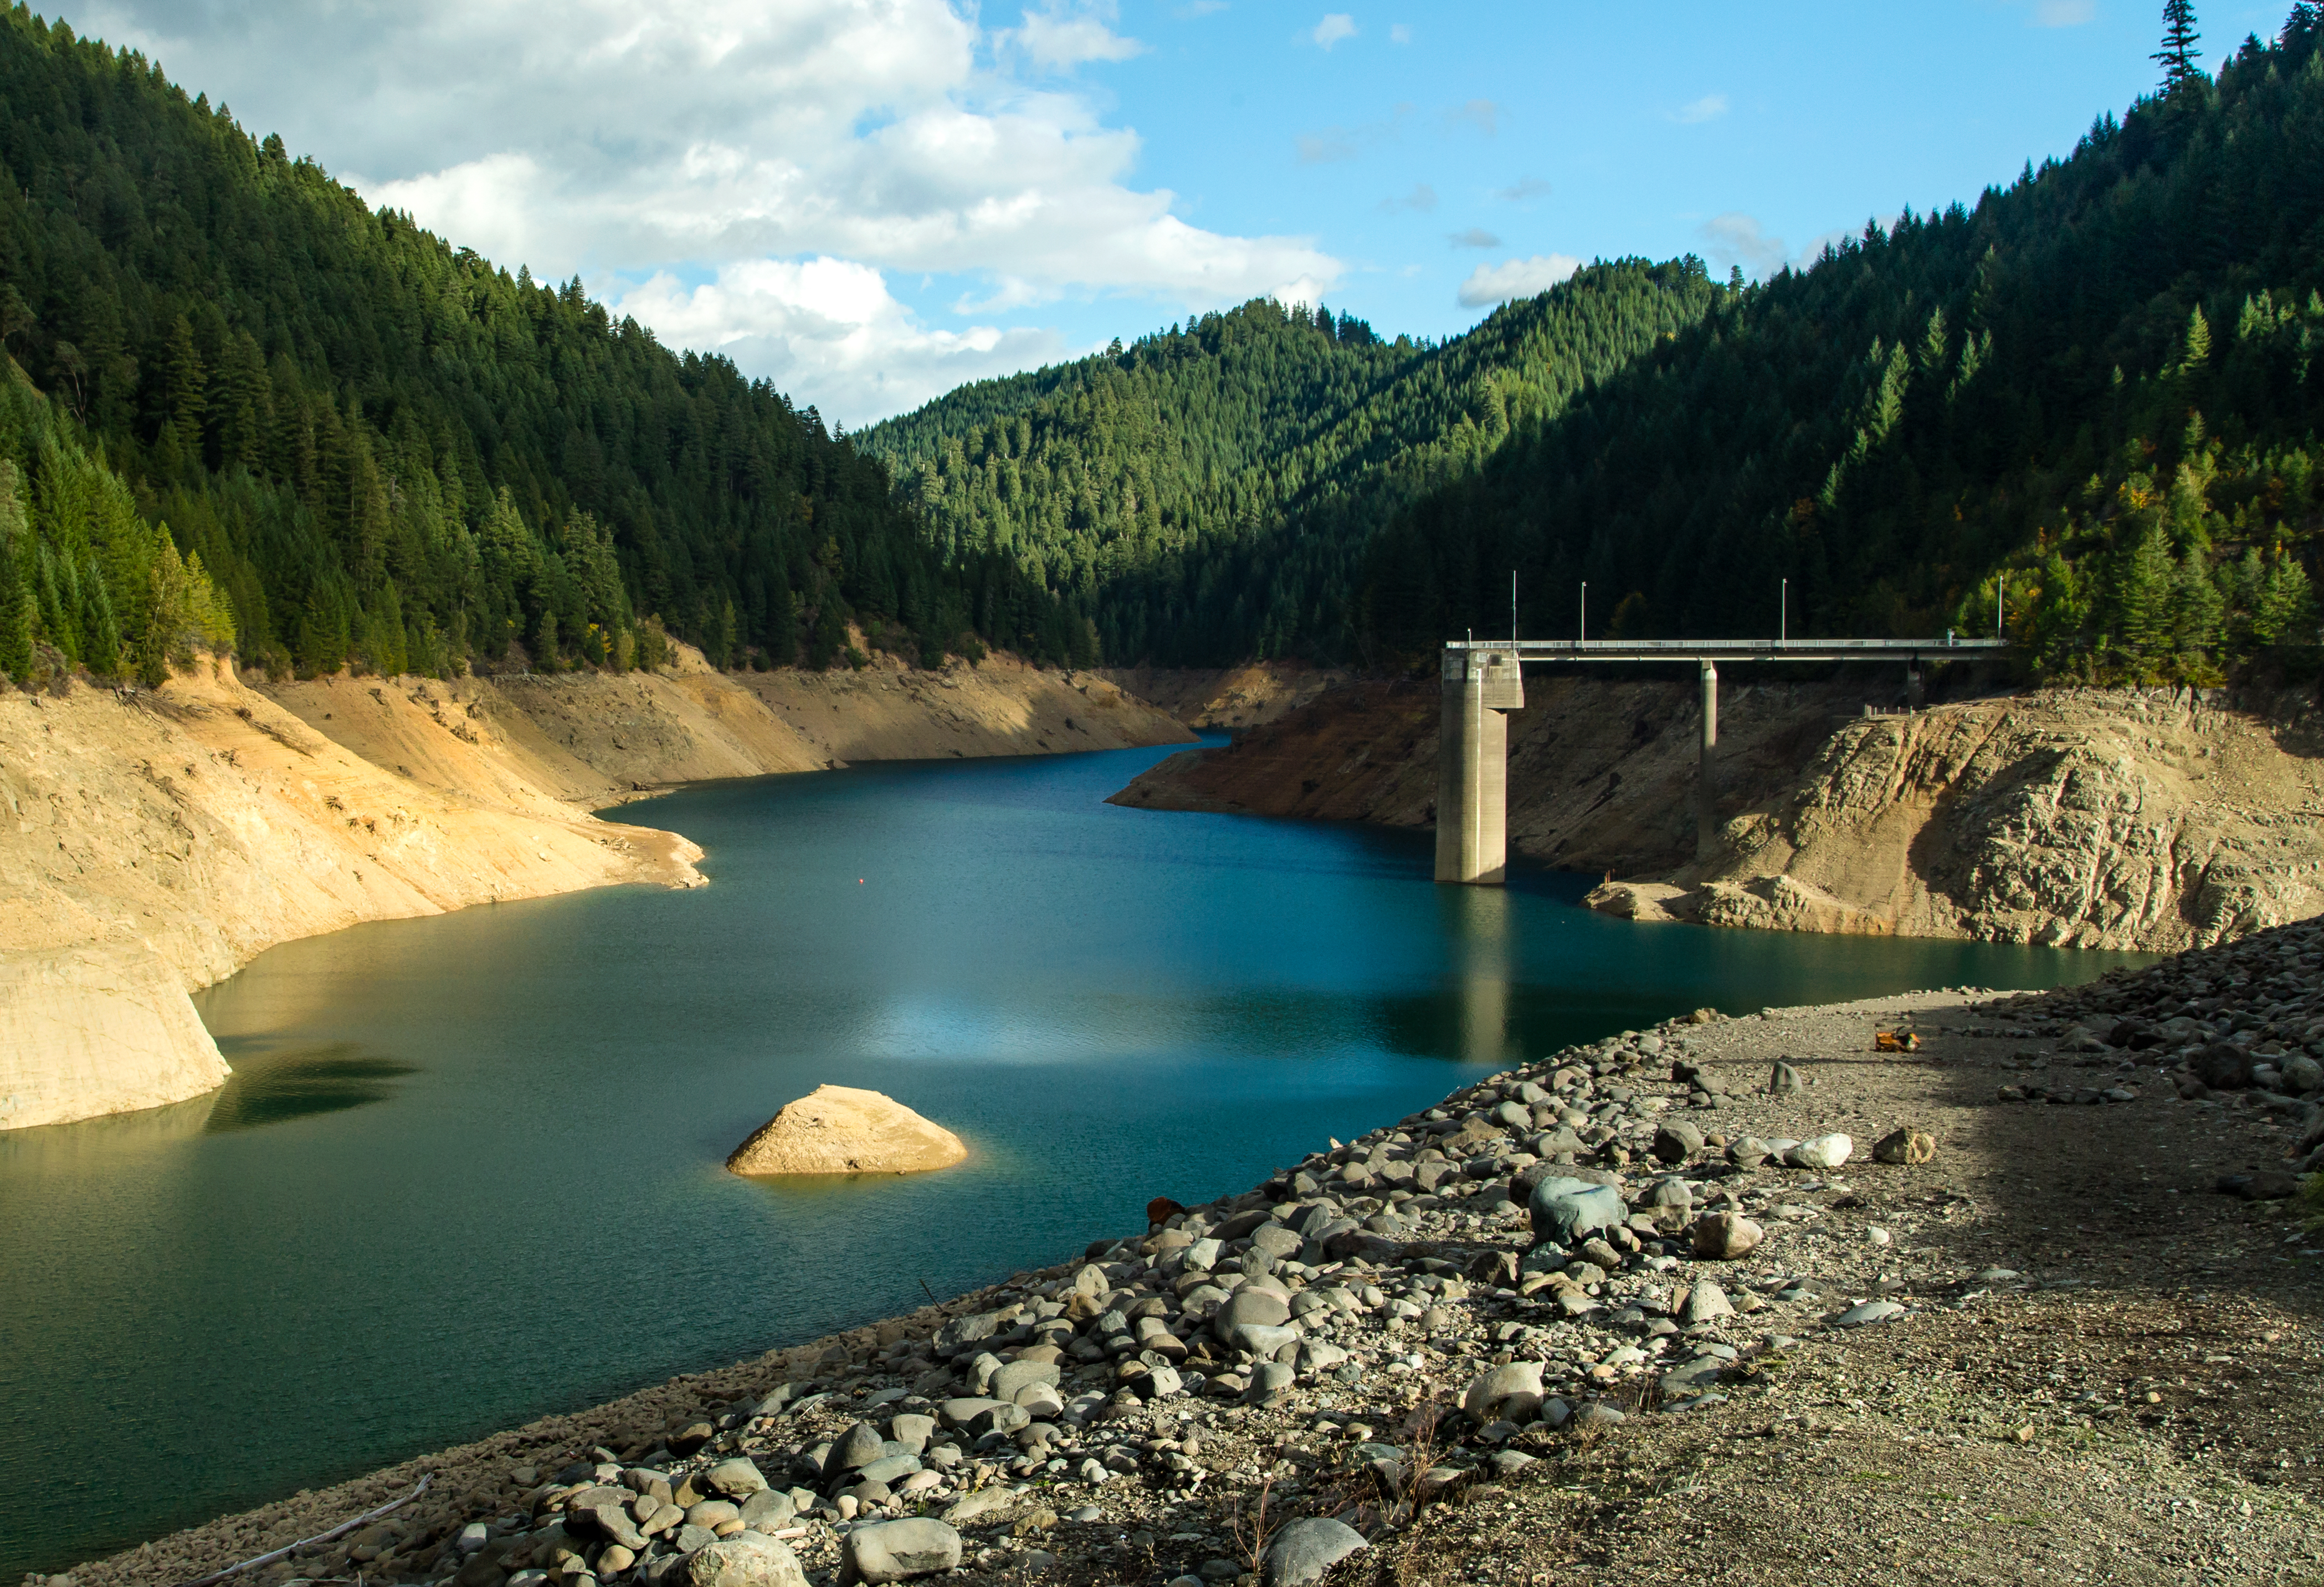
landscape, sea, water, forest, wilderness, mountain, lake, river, valley, mountain range, scenery, bay, island, dam, reservoir, colorful, body of water, mountains, infrastructure, loch, crater lake, oregon, manmade, flickrchallengegroup, coolingtower, casades, blueriverreservoir